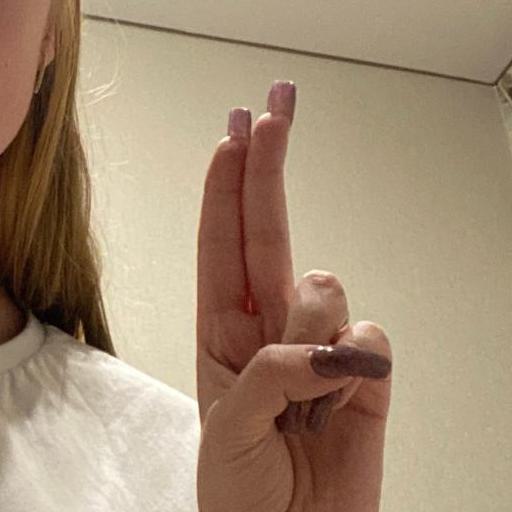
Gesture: two_up